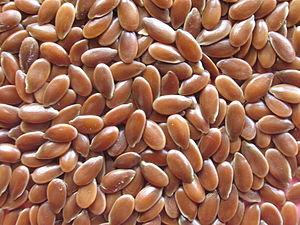
Graines de lin